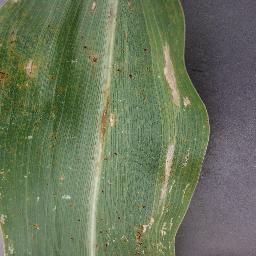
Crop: corn
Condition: (maize)_northern_blight